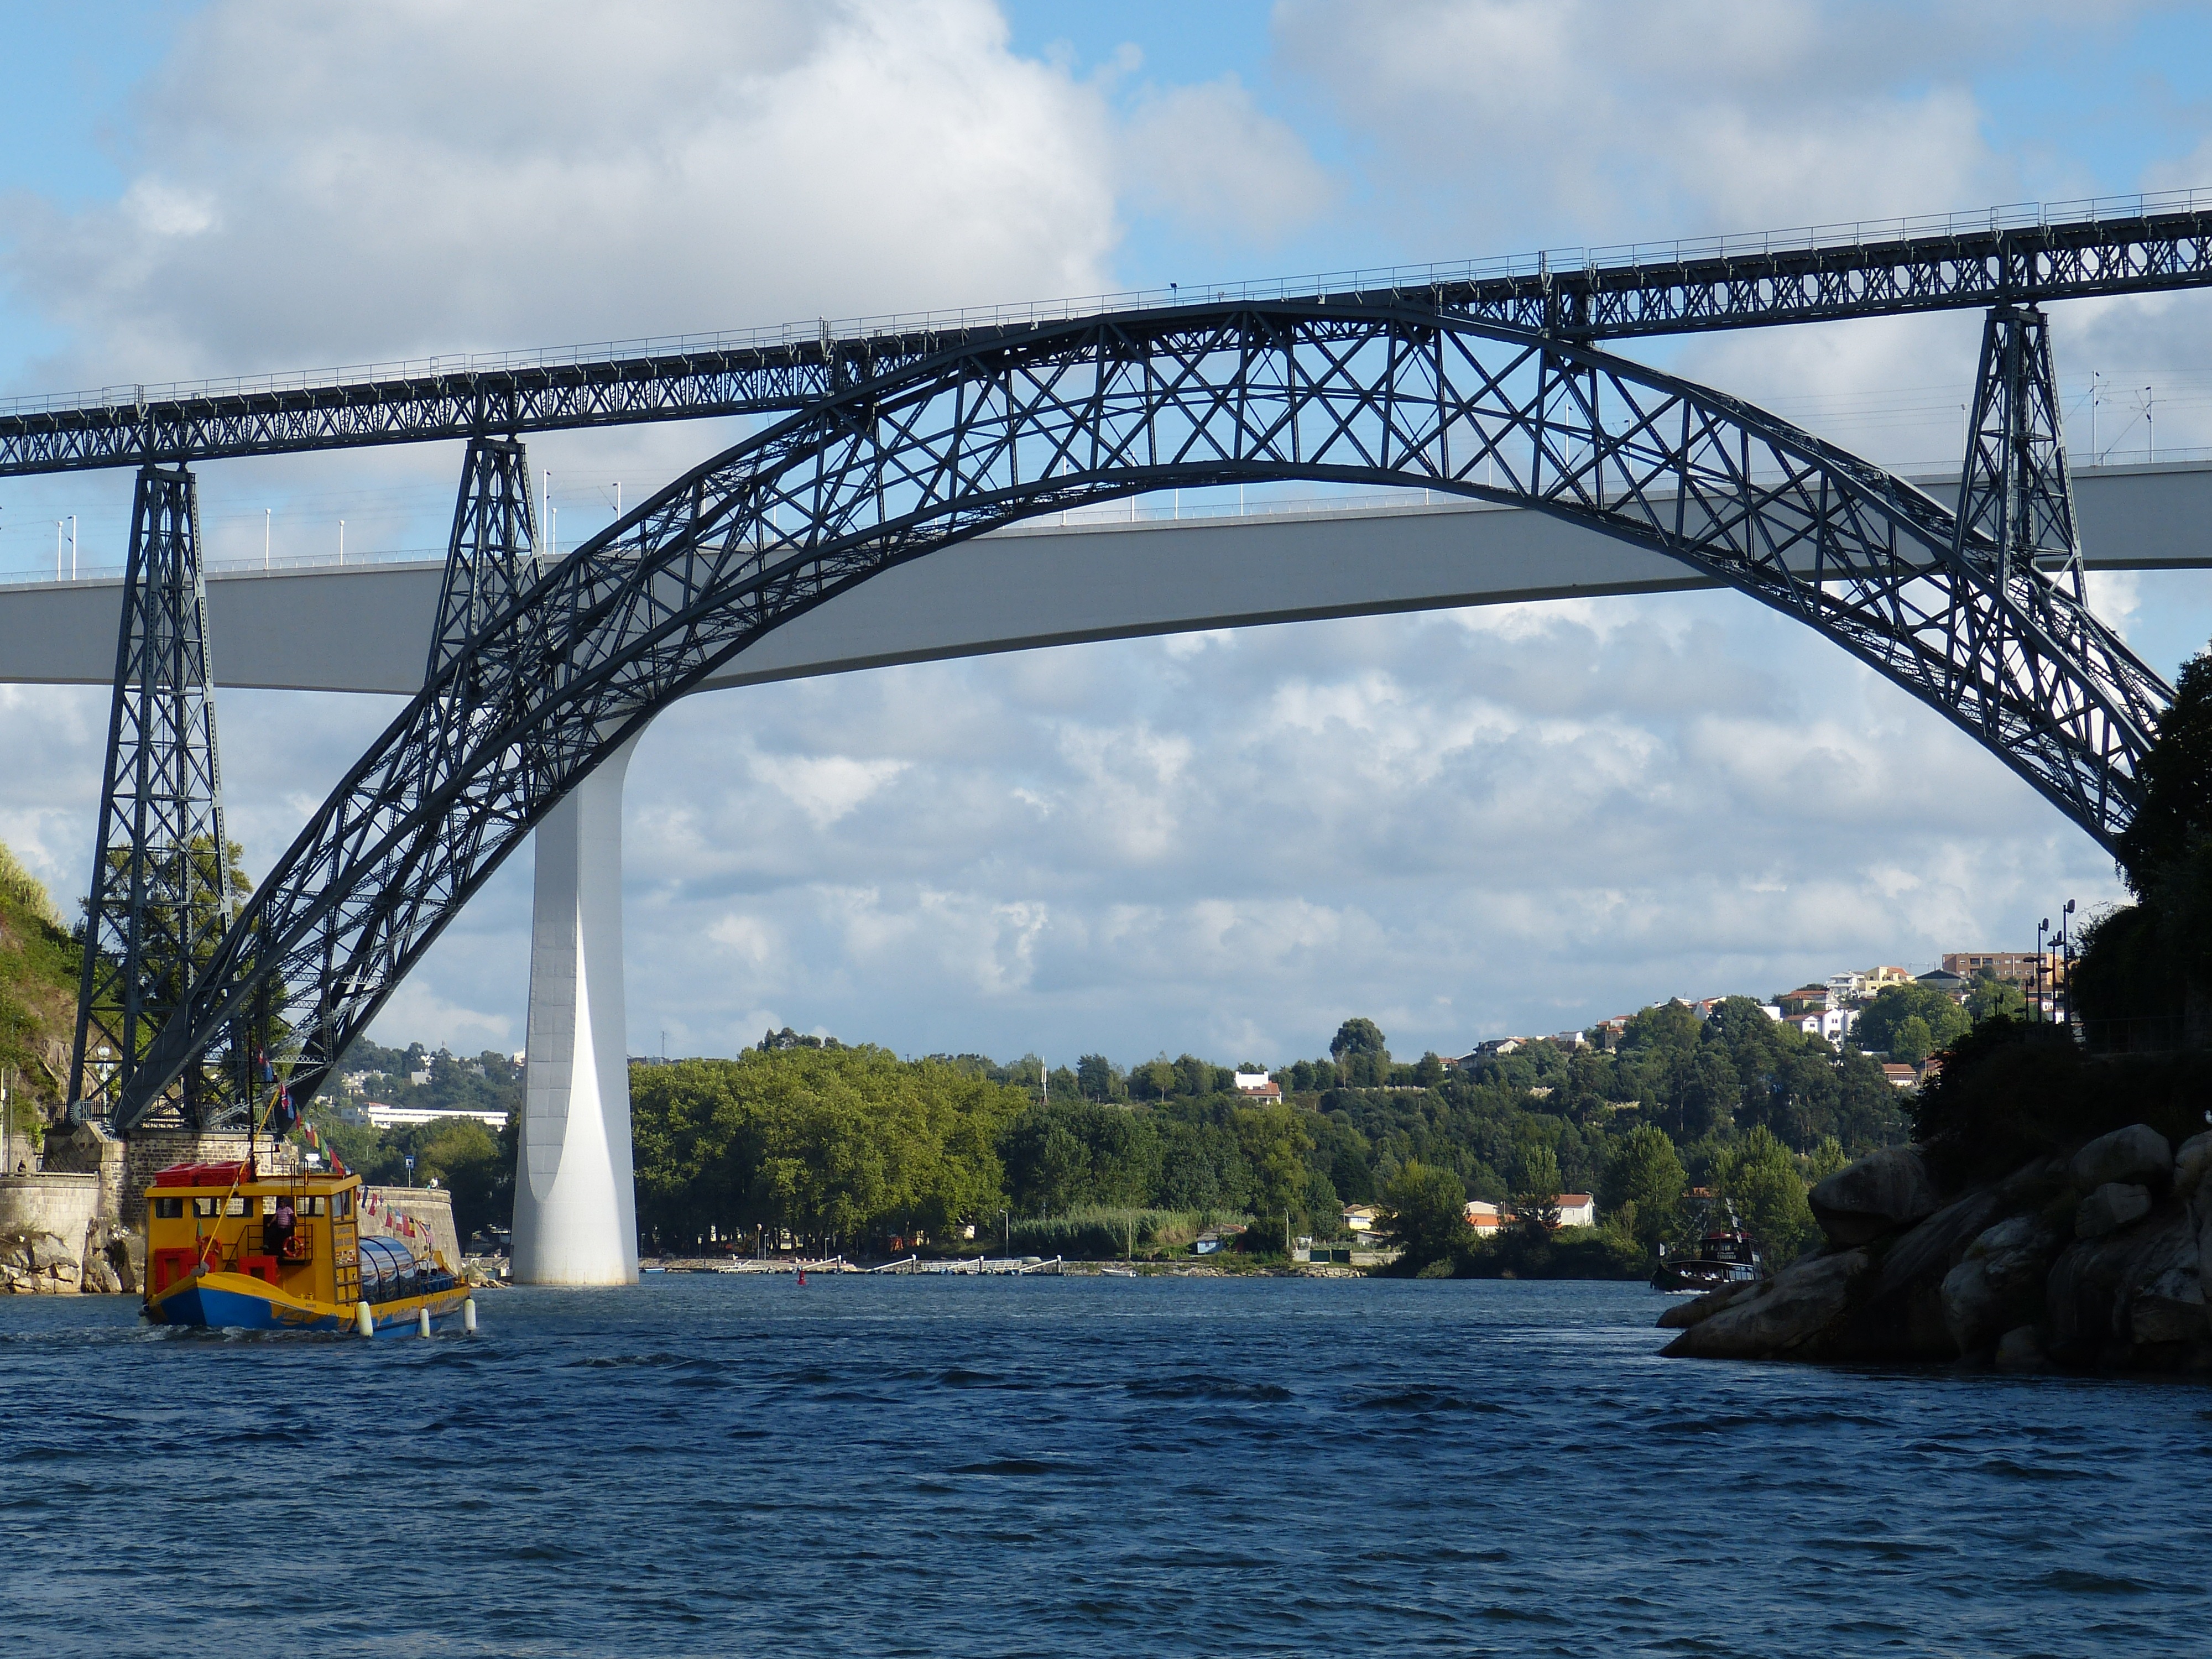
sea, bridge, hill, river, boot, arch, vehicle, landmark, cross, tourism, portugal, iron, porto, douro, arch bridge, truss bridge, nonbuilding structure